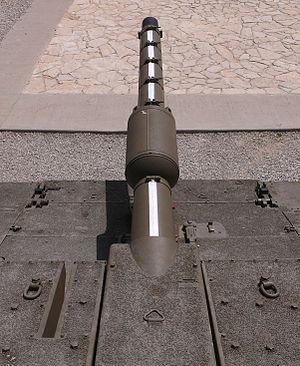
Un évacuateur d’âme ou extracteur de fumées est un dispositif placé sur le canon des véhicules blindés pour limiter le retour des gaz de propulsion toxiques dans l'habitacle au moment où la culasse de l'arme est ouverte pour charger un nouvel obus. Les évacuateurs d’âme sont utilisés sur la plupart des chars de combat et les canons automoteurs modernes. En leur absence, une partie des gaz a tendance à être refoulés dans l'habitacle, ce qui peut sérieusement incommoder les équipages.